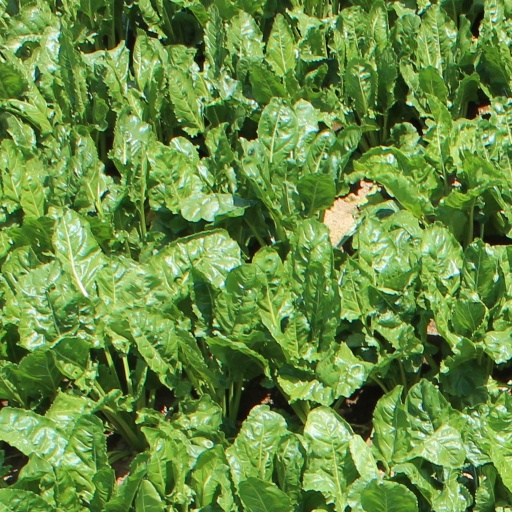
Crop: sugar beet